Hard Landing (novel)

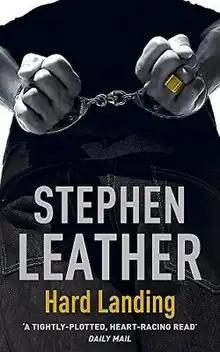
First edition

Hard Landing is a 2004 thriller novel by British author Stephen Leather. Published in 2004 by Hodder & Stoughton, it is the first book in the Dan ‘Spider’ Shepherd series. "Hard Landing" is an international bestseller and is available in ebook and paperback.